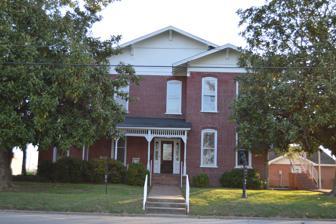
Building: Thompsie Edwards House
Country: United States of America
Year built: 1894
United States historic place Thompsie Edwards House U.S. National Register of Historic Places The house in 2014 Show map of Tennessee Show map of the United States Location 113 Main Street, Lexington, Tennessee Coordinates 35°38′53″N 88°23′30″W / 35.64806°N 88.39167°W / 35.64806; -88.39167 ( Thompsie Edwards House ) Area less than one acre Built 1894 ( 1894 ) Architectural style Late Victorian NRHP reference No. 83003039 Added to NRHP June 30, 1983 The Thompsie Edwards House is a historic house in Lexington, Tennessee , U.S.. It was built in 1894 for Thompsie Edwards, a livery yard owner, banker and Republican politician. The porch was designed in the Eastlake architectural style. The property has been listed on the National Register of Historic Places since June 30, 1983. References